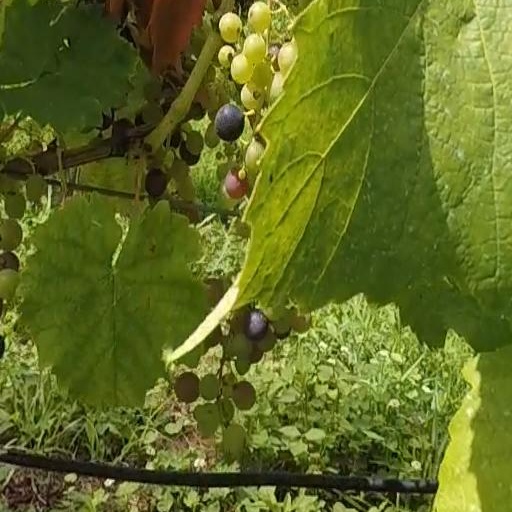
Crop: grape